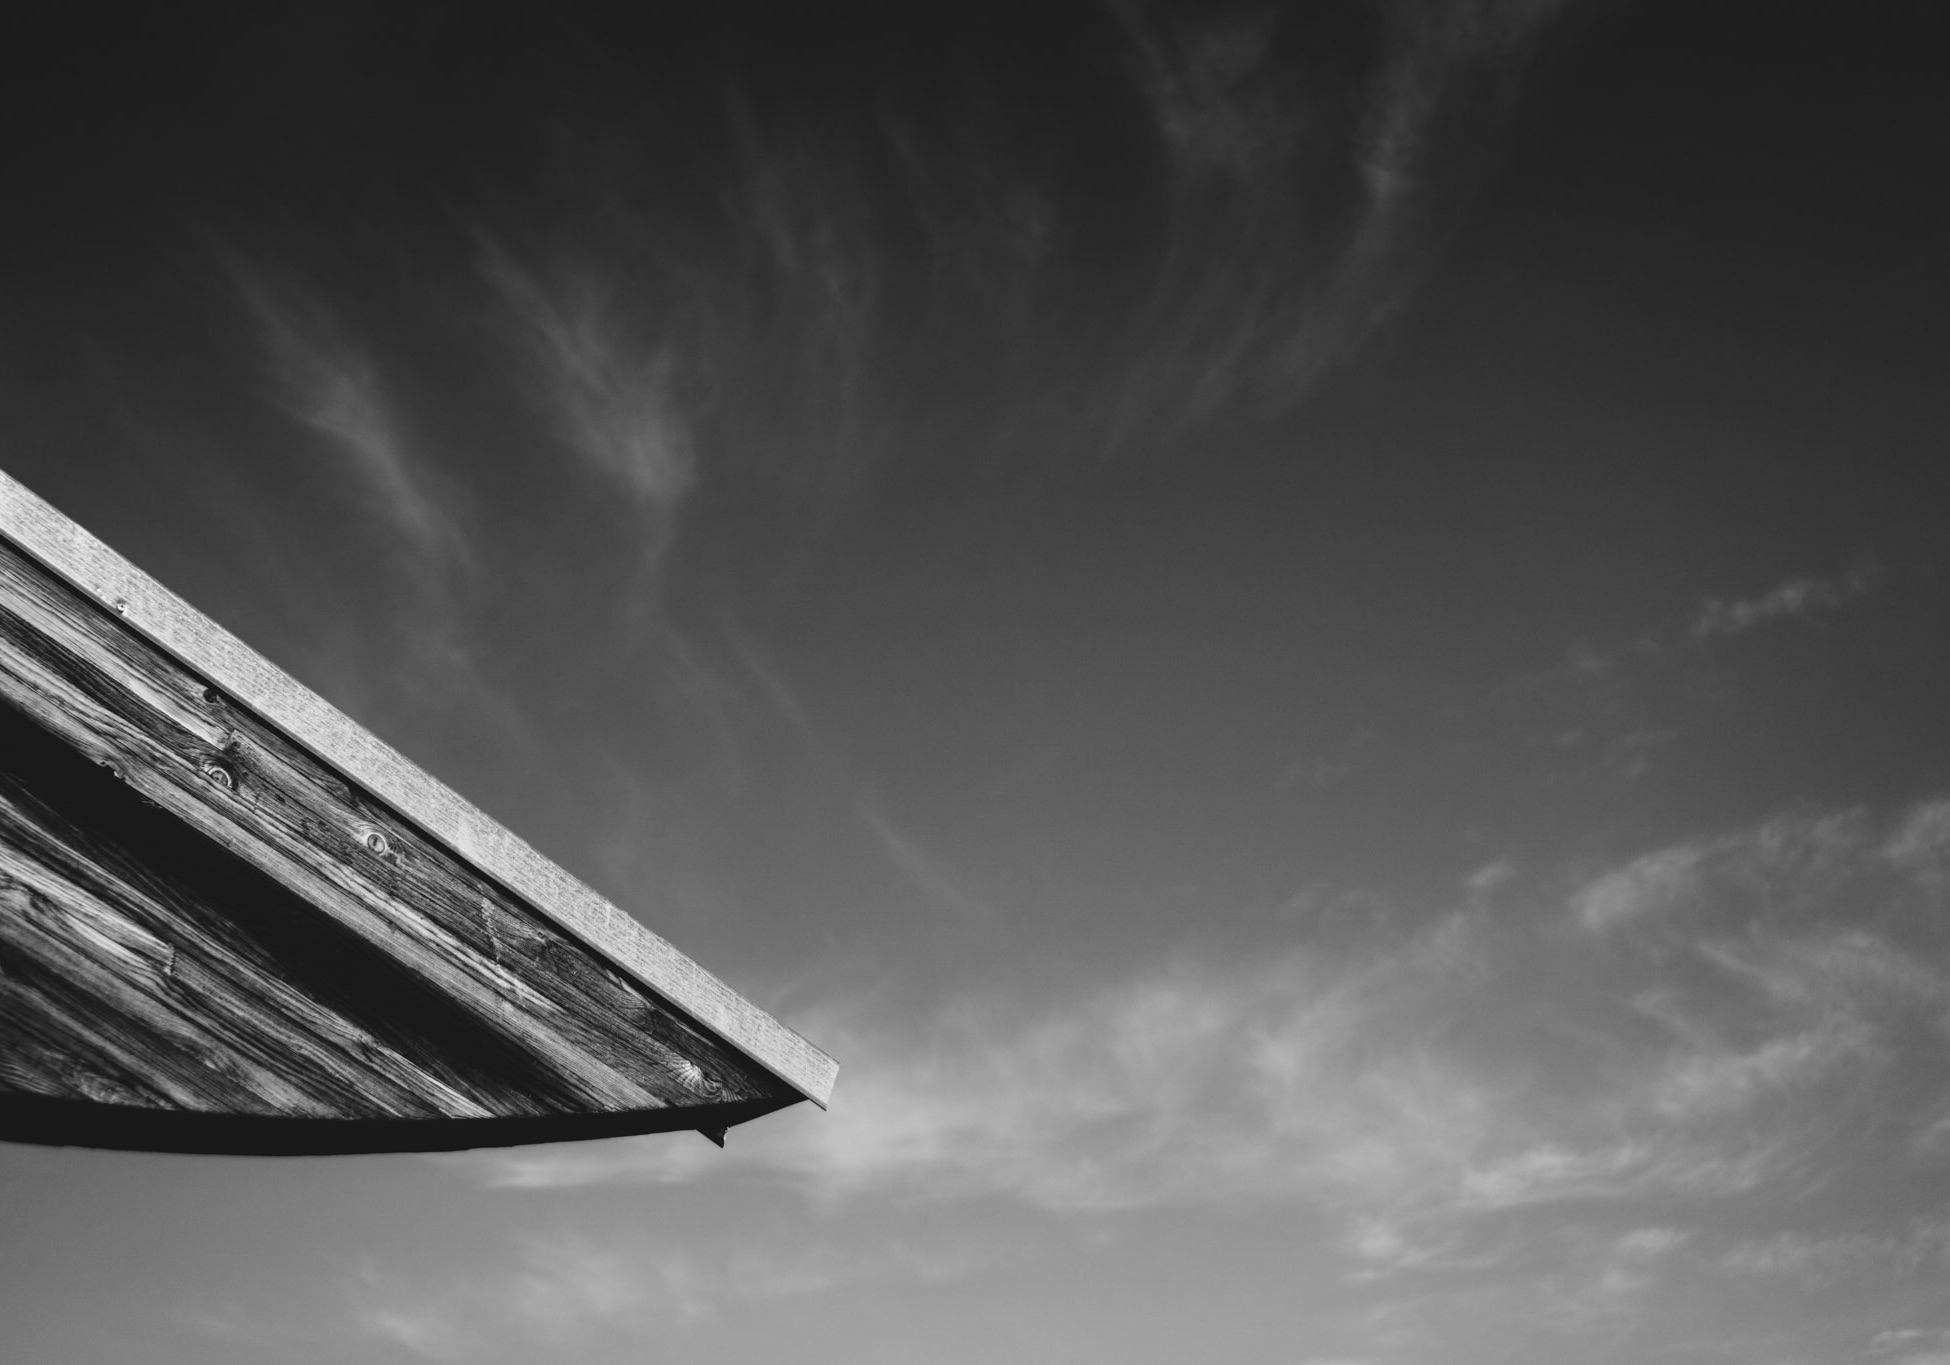
light, cloud, black and white, sky, sunlight, atmosphere, line, darkness, black, monochrome, meteorological phenomenon, monochrome photography, atmosphere of earth